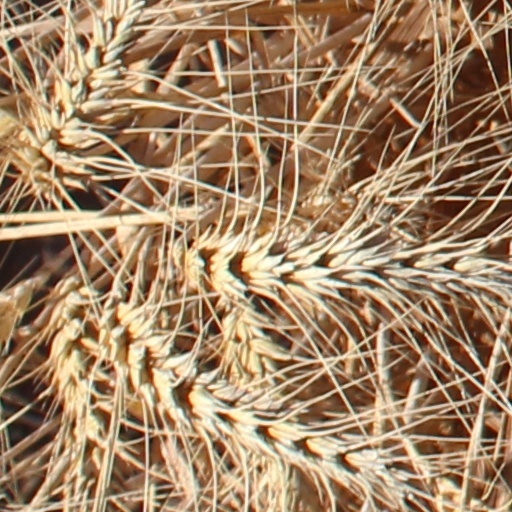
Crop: wheat